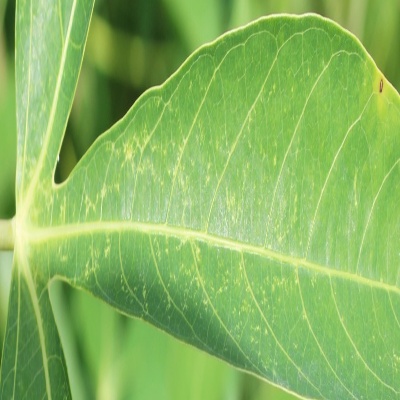
Crop: Cassava
Condition: green mite